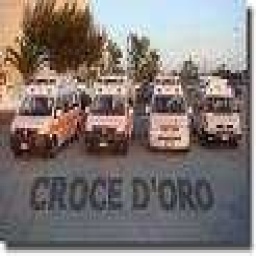
Label: ambulance